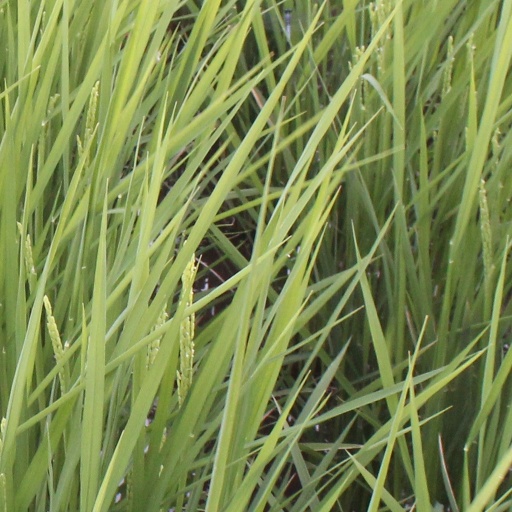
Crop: rice